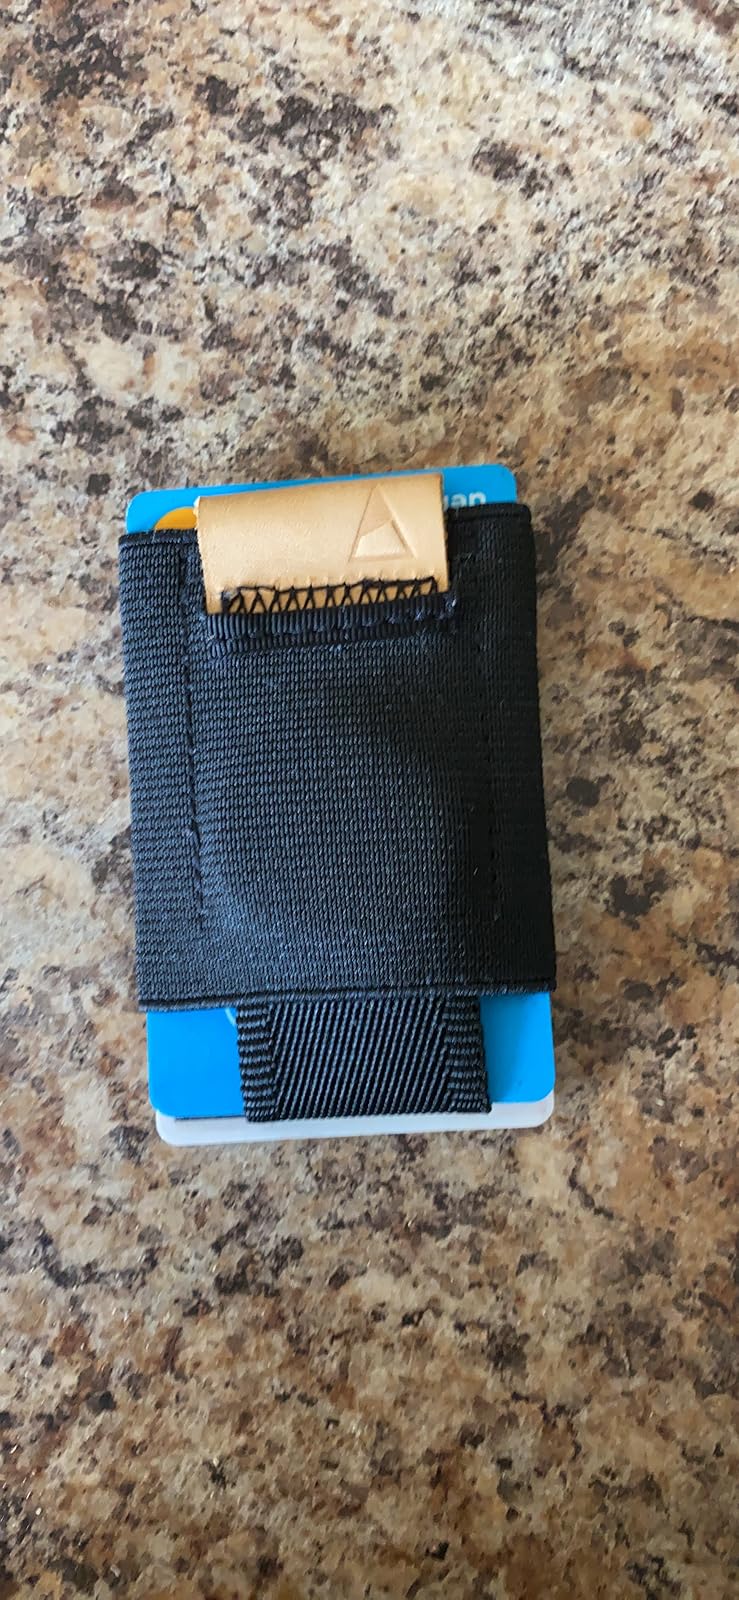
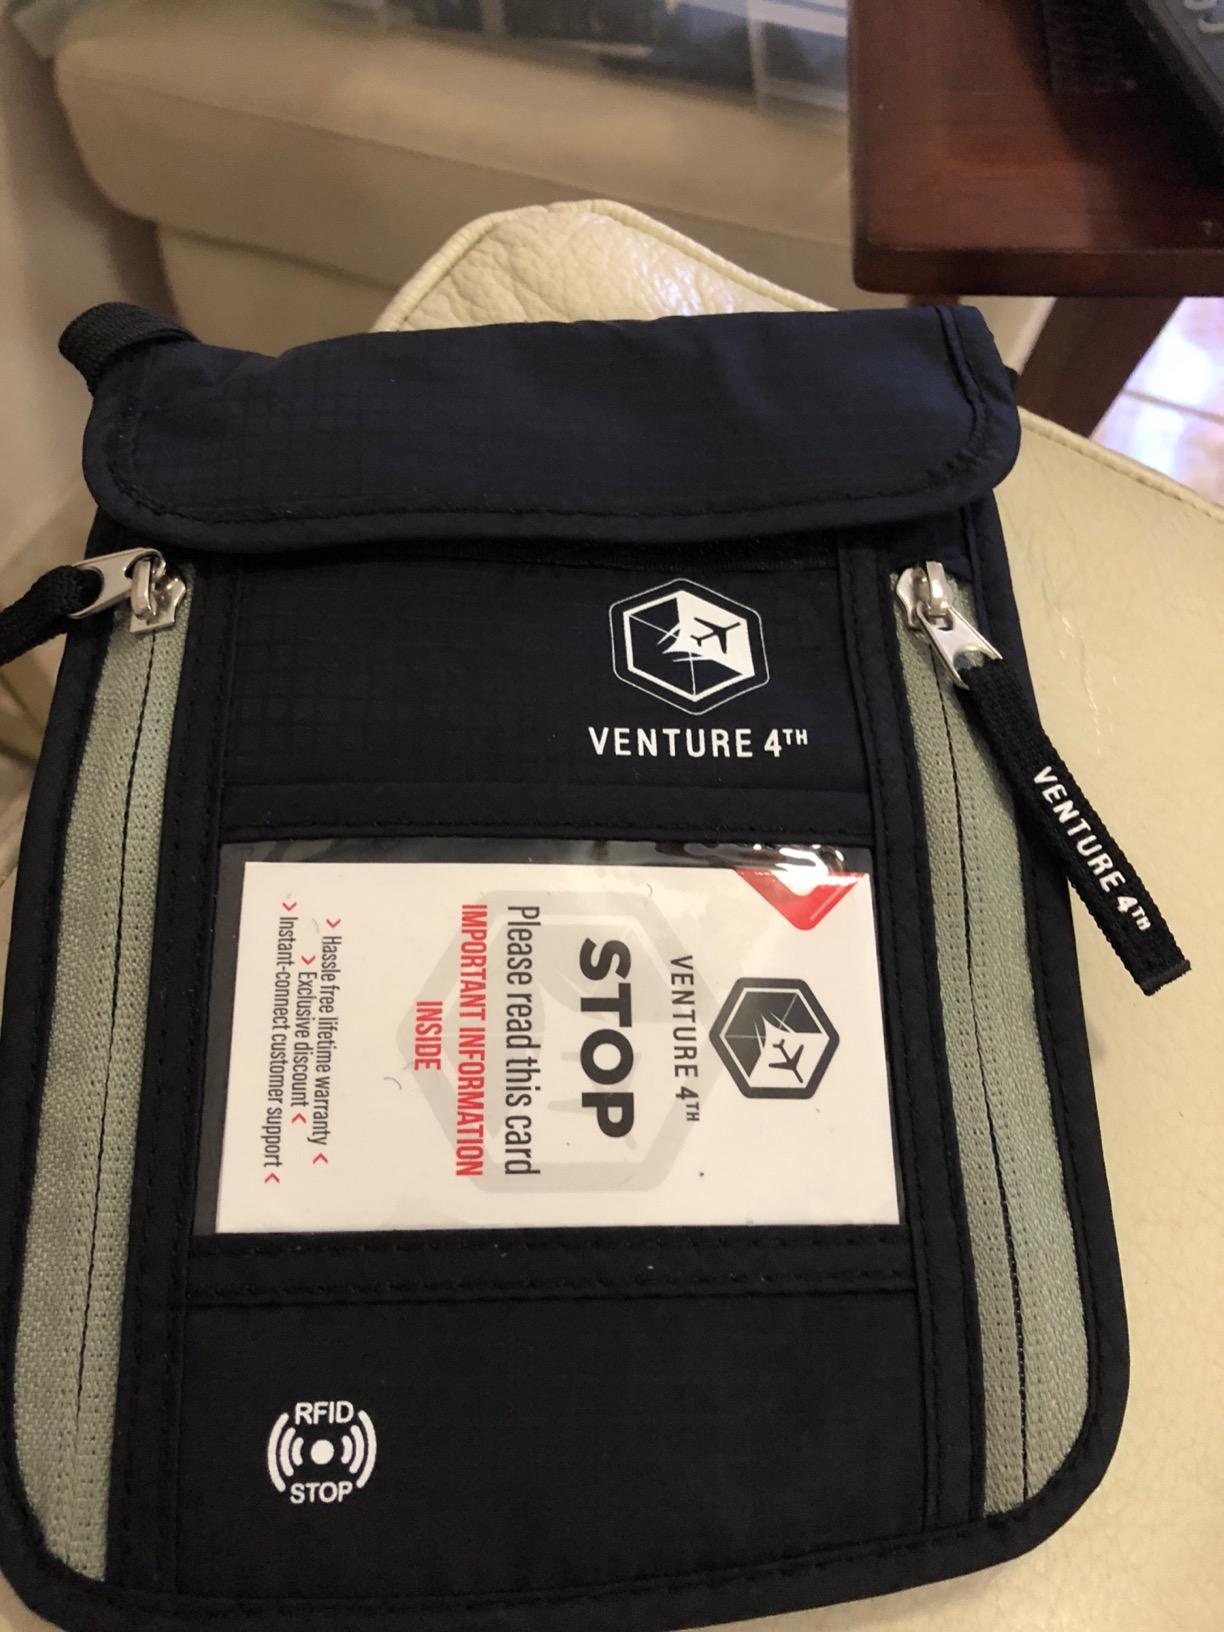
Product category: accessories_wallet
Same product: no